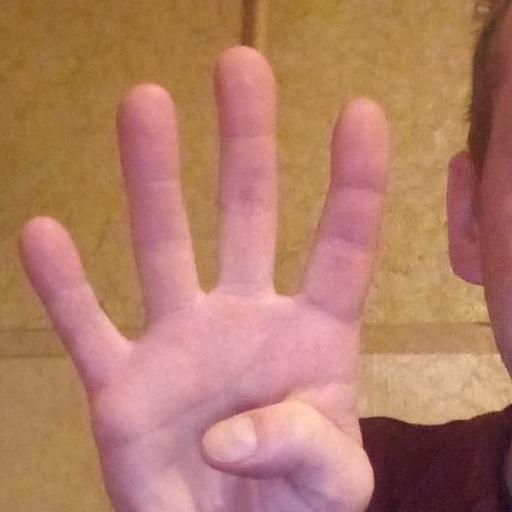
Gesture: four